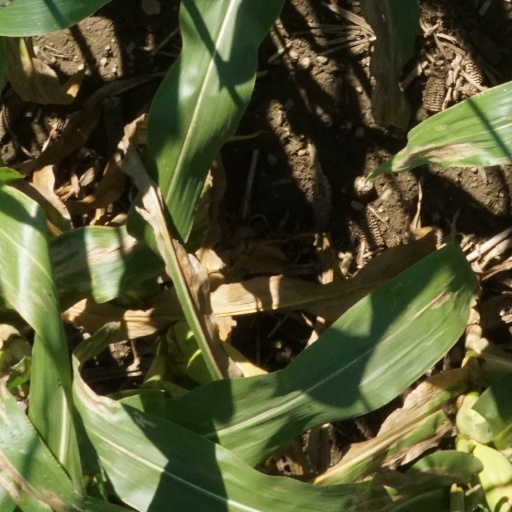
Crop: maize; corn